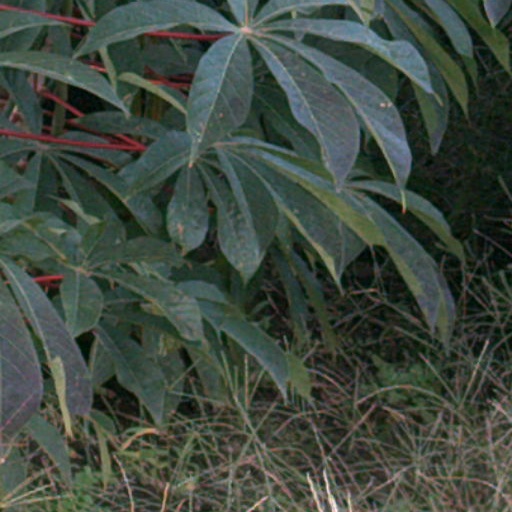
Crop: cassava